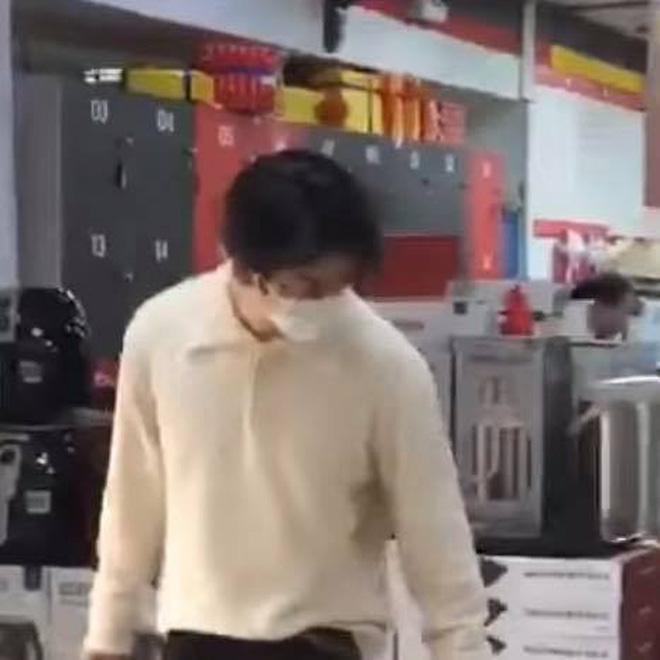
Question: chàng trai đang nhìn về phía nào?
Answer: đang nhìn về bên trái